Intestate succession in South African law

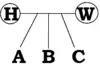
The estate is worth R300,000. A, B and C will each receive R100,000.

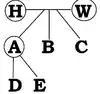
The estate is worth R300,000. B and C will each receive R100,000. D and E will each receive R50,000 (A's one-third share divided equally).

Where the deceased is survived by a descendant, but not by a spouse, the descendant inherits the intestate estate. The estate is divided into as many equal portions as there are surviving children and deceased children who leave descendants. Each surviving child takes one share, termed a "child’s share," and the share of each deceased child is divided equally among his surviving children and each group of descendants of a deceased child. This process is known as representation per stirpes; it continues ad infinitum.